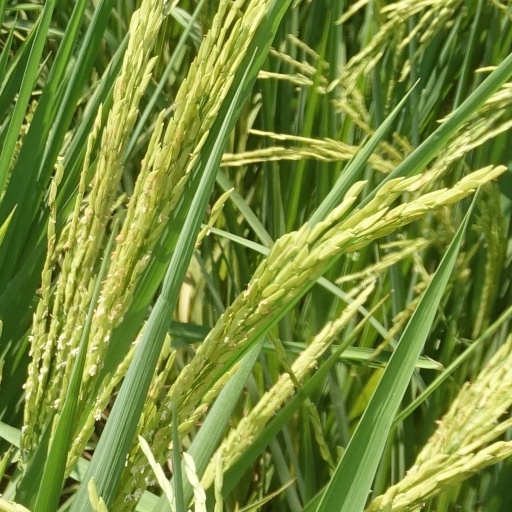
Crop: rice